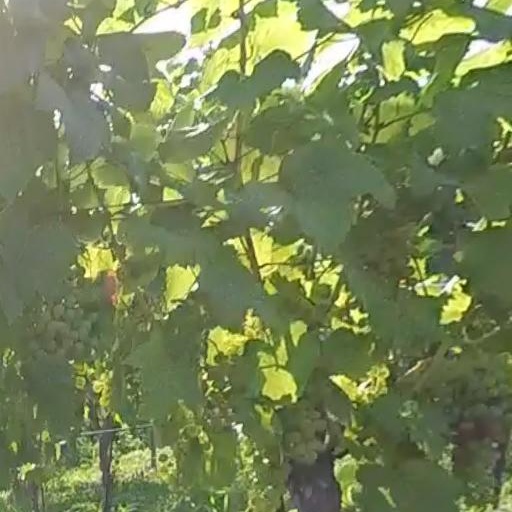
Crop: grape